List of power stations in South Africa

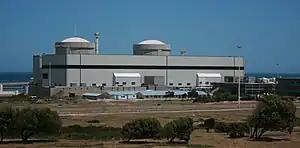
Koeberg

The two reactors at Koeberg are (as of 2017) the only commercial nuclear power plants on the African continent, and account for around 5% of South Africa's electricity production. Low and intermediate waste is disposed of at Vaalputs Radioactive Waste Disposal Facility in the Northern Cape.